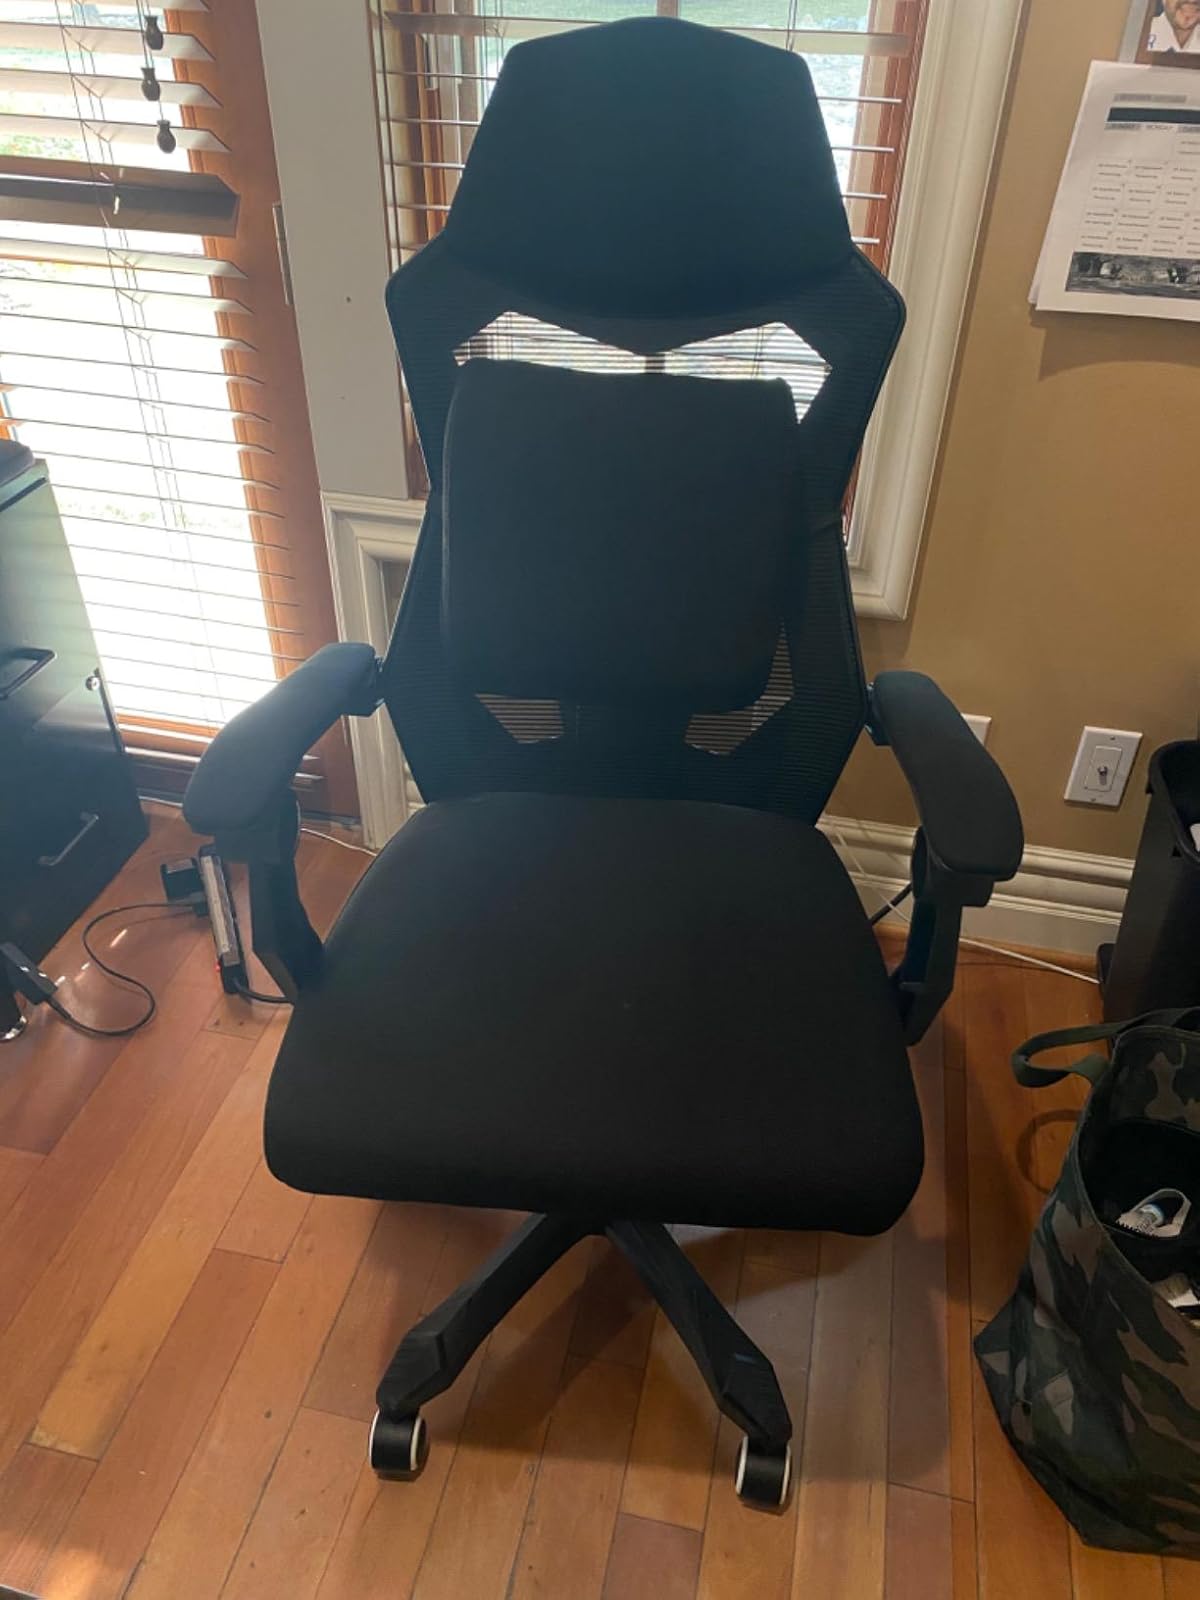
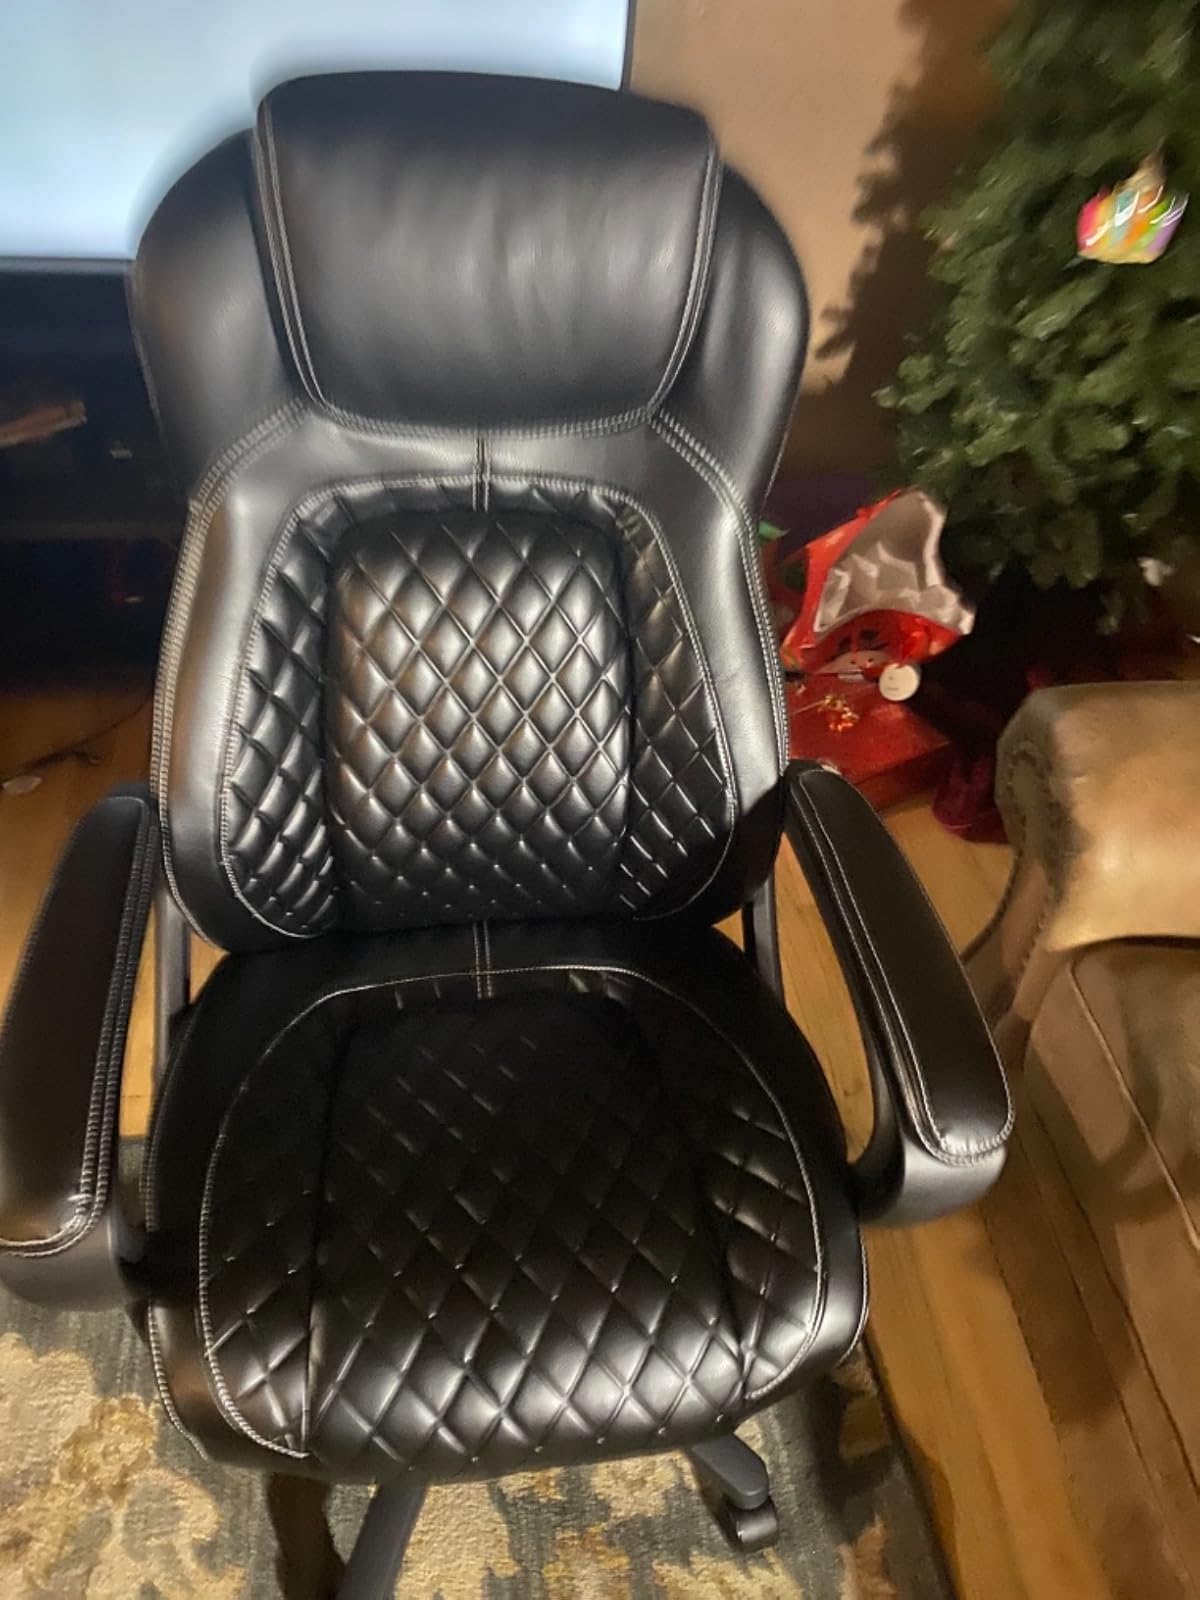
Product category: items_chair
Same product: no